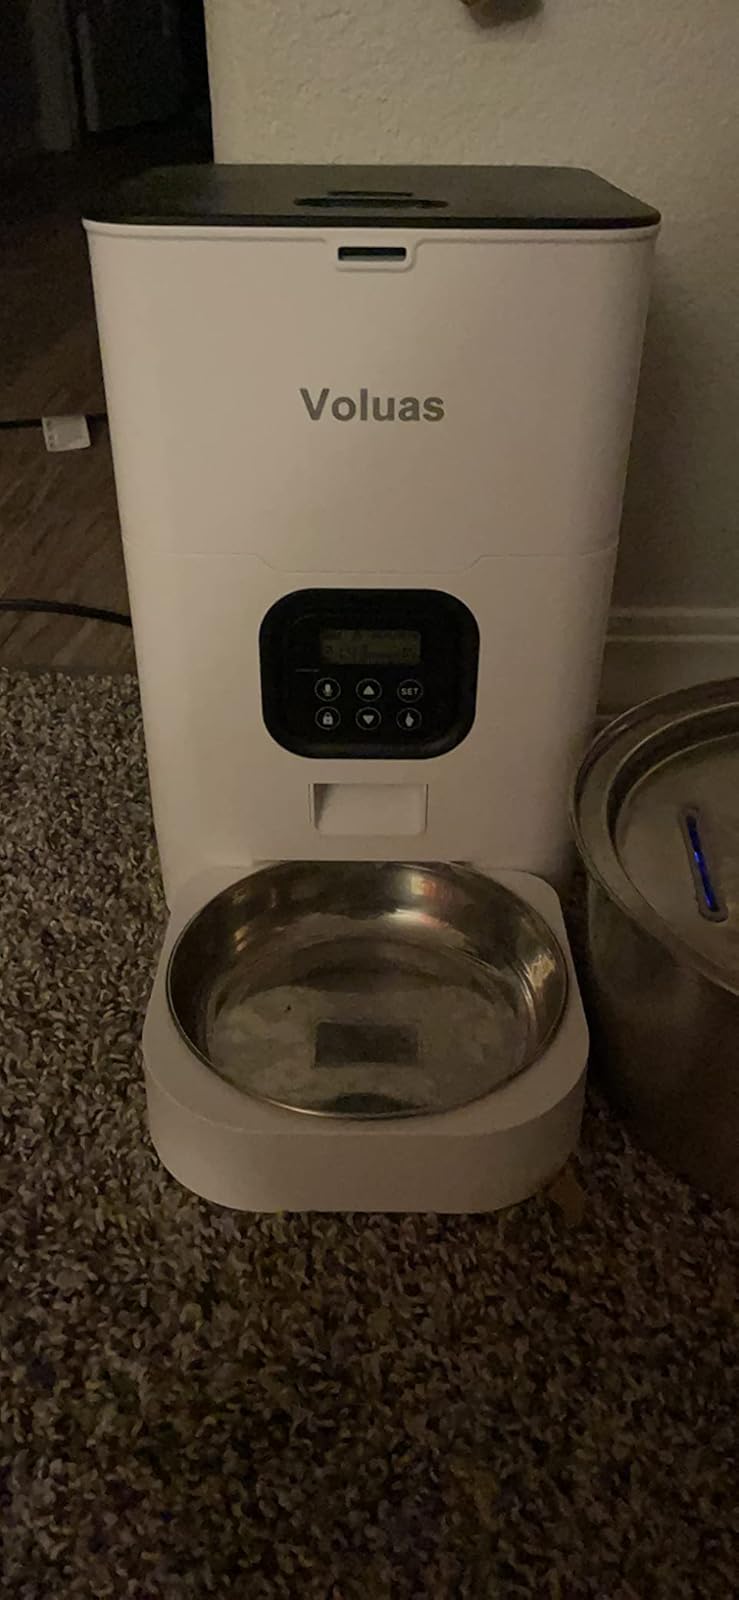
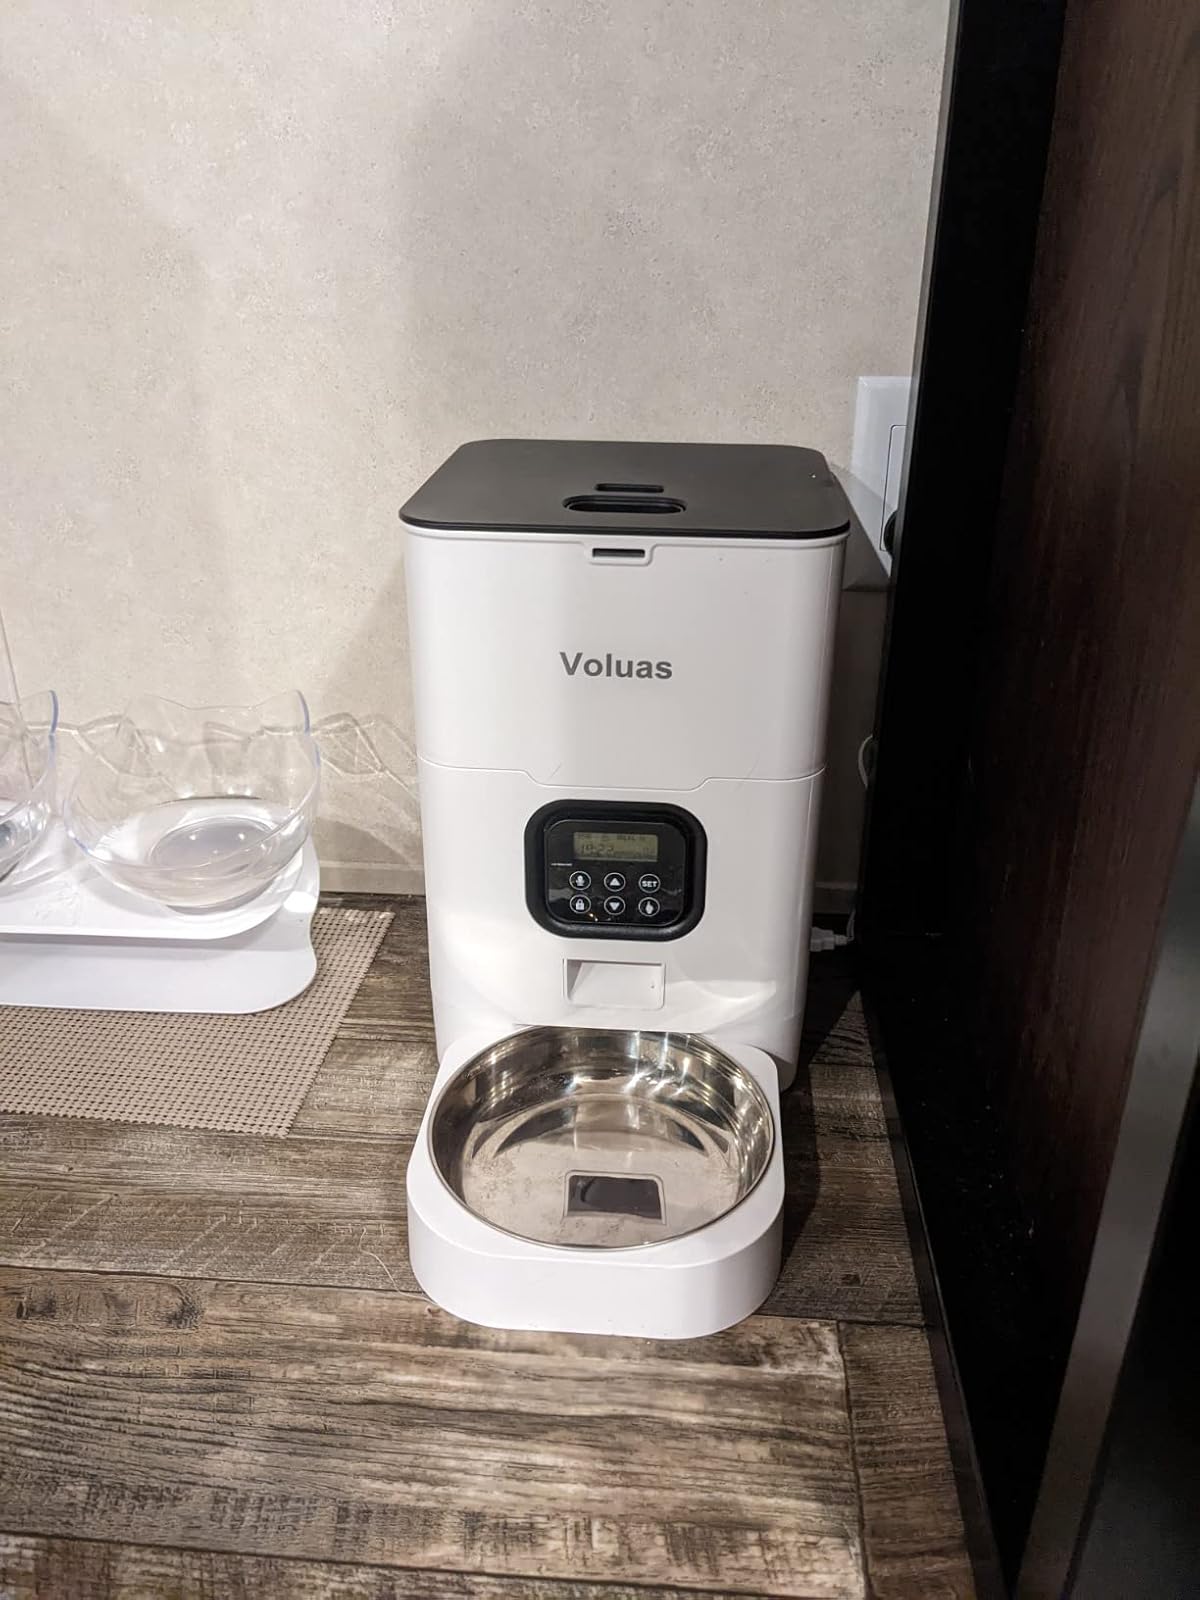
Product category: items_feeder
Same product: yes